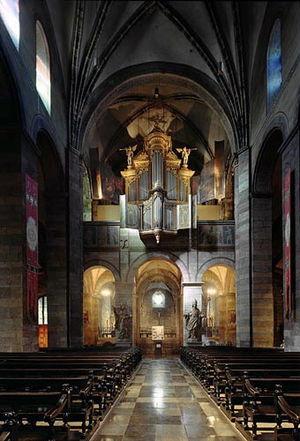
La basilique Notre-Dame ou basilique Notre-Dame-de-l’Assomption est une basilique située dans la ville de Maastricht. Elle se trouve au numéro 9 de la place du même nom.